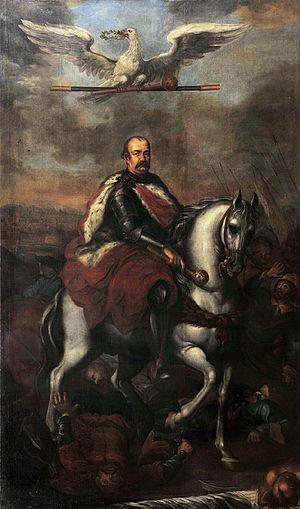
La maison Lubomirski est une famille princière de la noblesse polonaise.